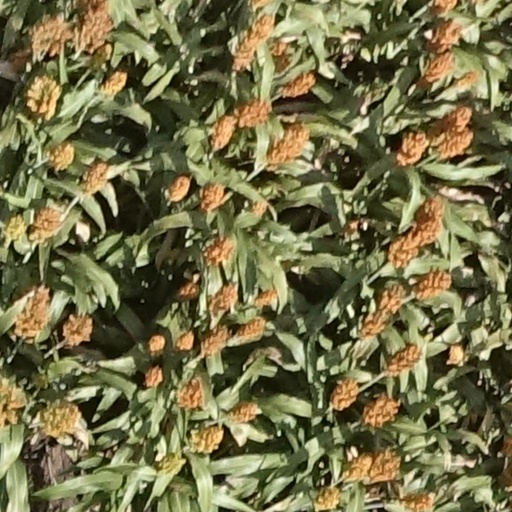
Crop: sorghum